Lawless Valley (1938 film)

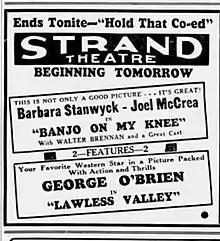
Newspaper advertisement

Lawless Valley is a 1938 American Western film directed by David Howard from a screenplay by Oliver Drake, based on the short story "No Law in Shadow Valley" by W. C. Tuttle. Produced and distributed by RKO Radio Pictures, it opened on November 4, 1938. The film stars George O'Brien, Kay Sutton and Fred Kohler. Kohler died one week before the film's release.